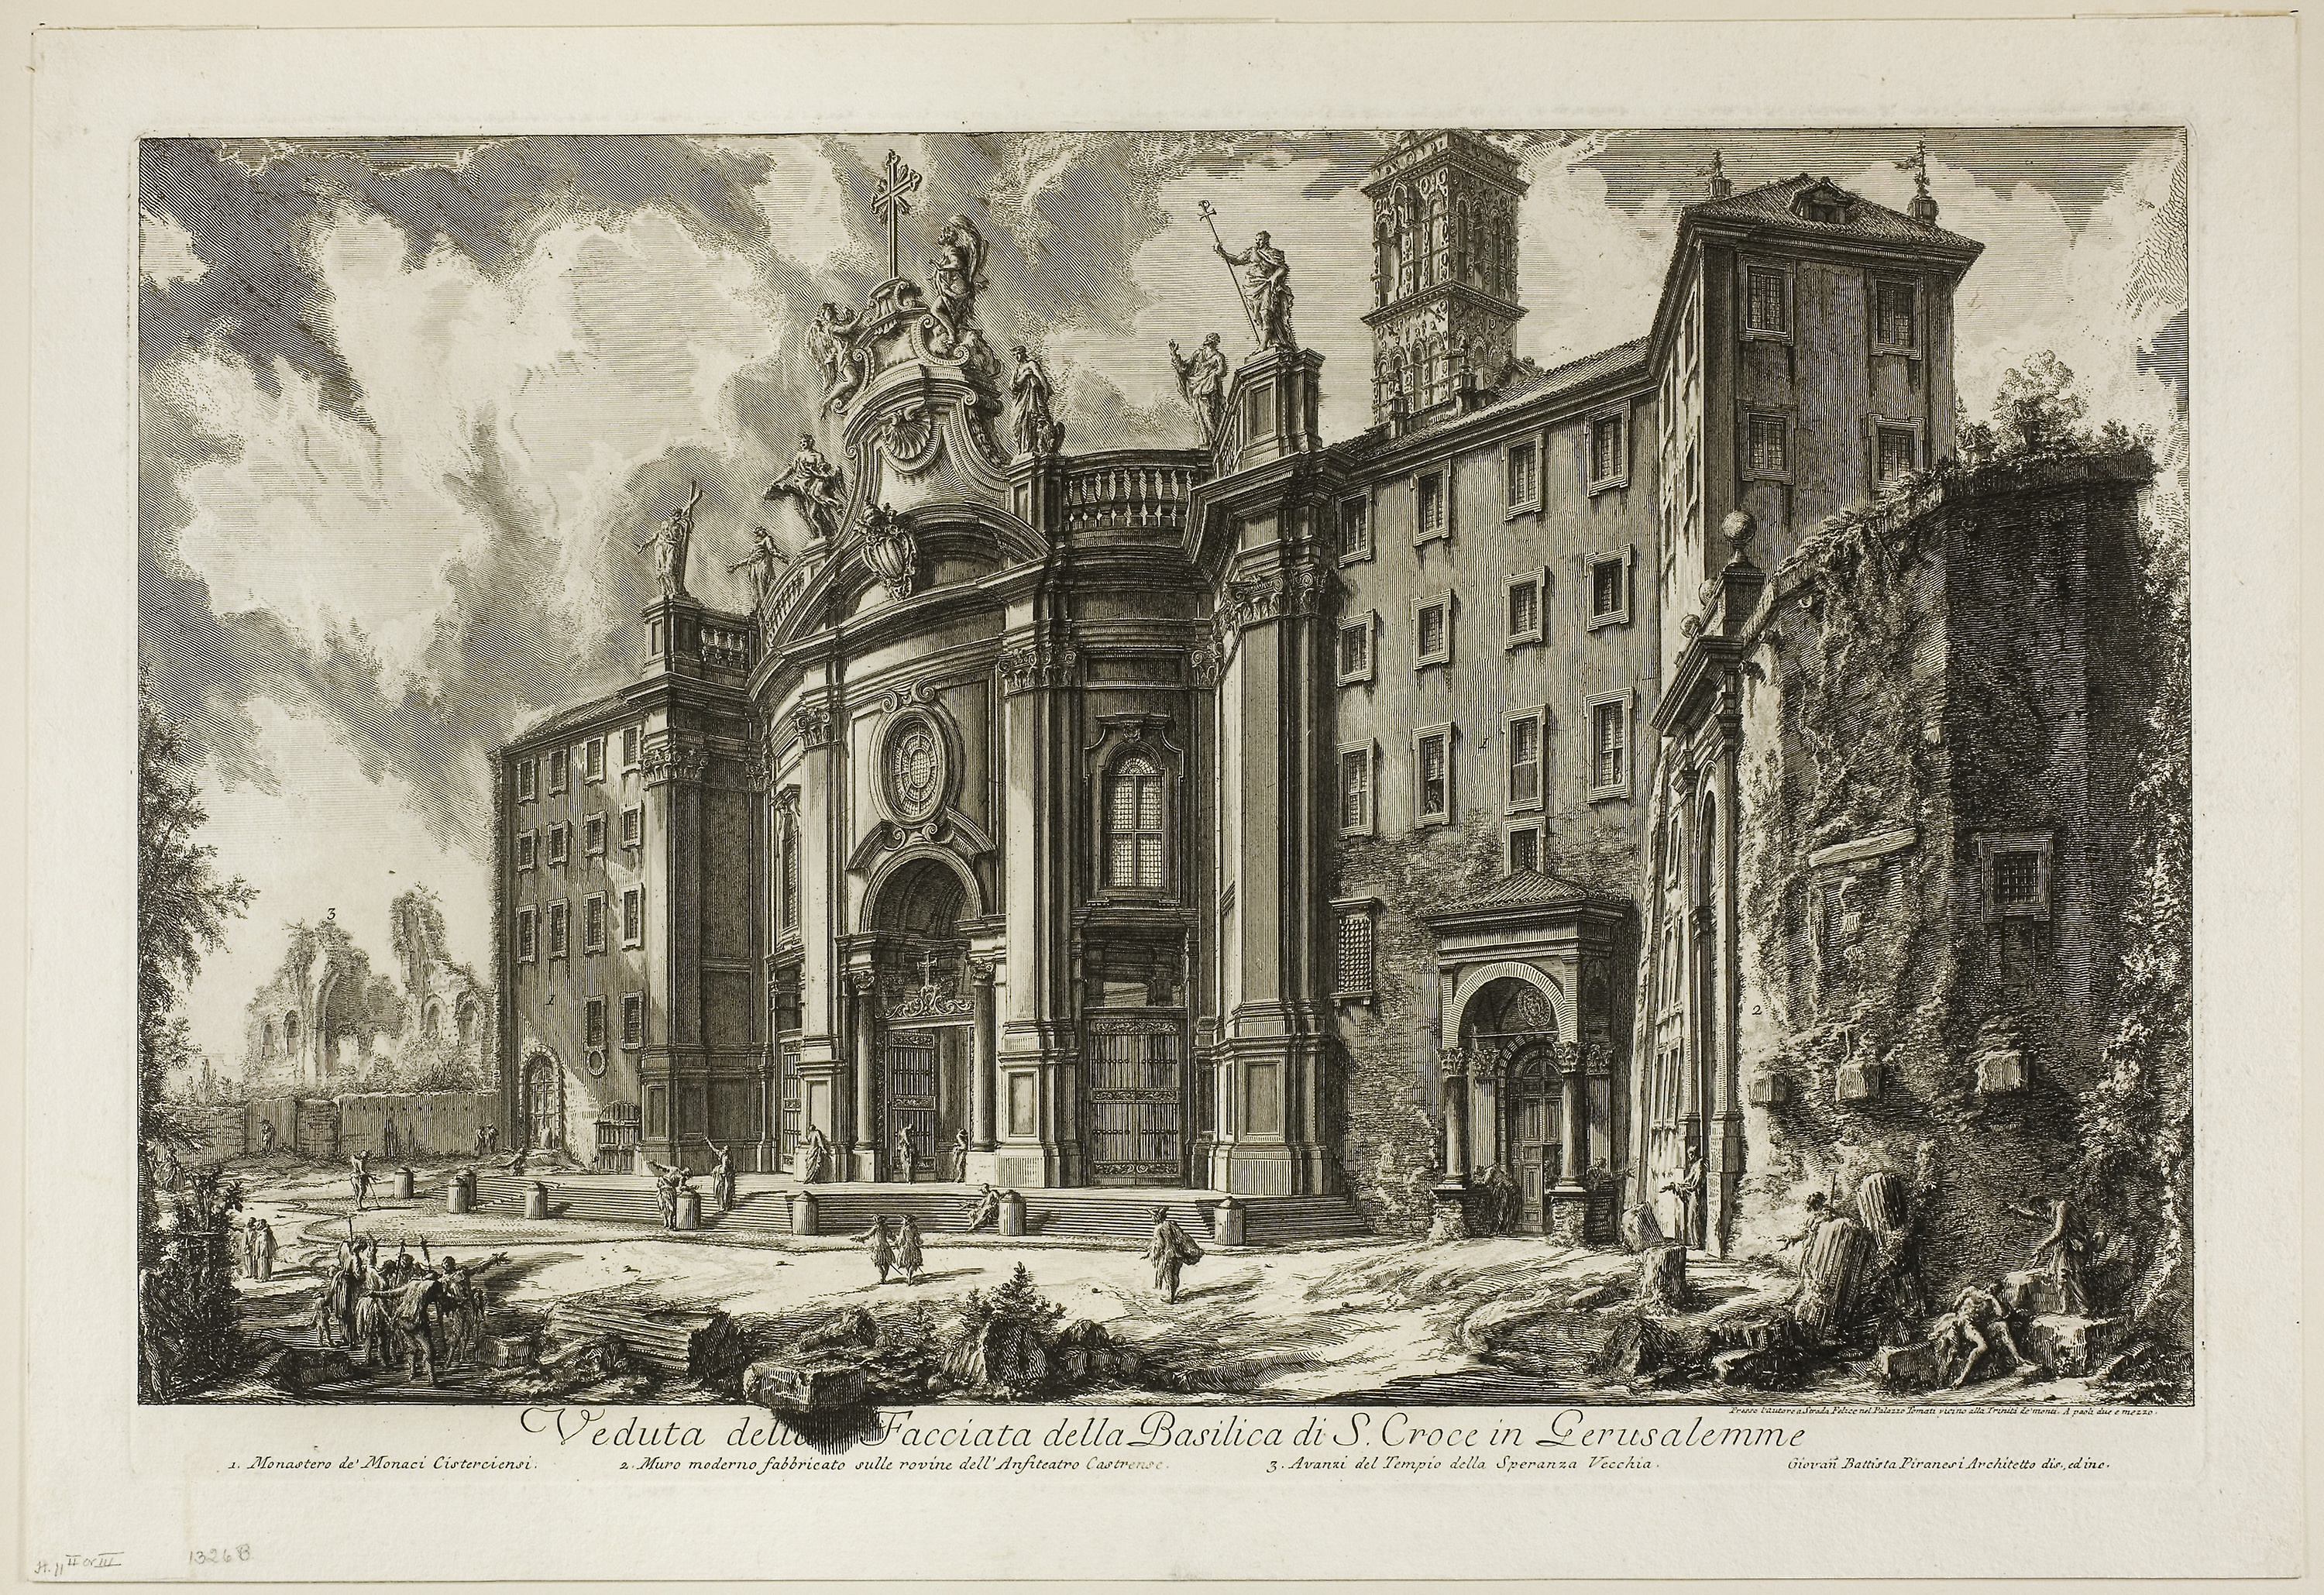
landmark, history, ancient history, facade, classical architecture, arch, building, picture frame, medieval architecture, almshouse, ancient roman architecture, visual arts, mansion, ancient rome, stock photography, watercolor paint, black and white, paint, stately home